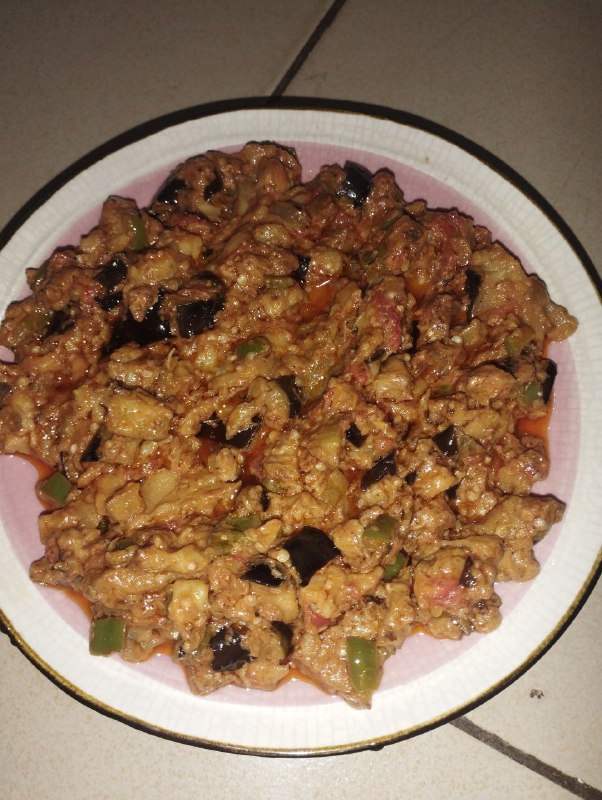
الوصف بالفصحى: سلطة الباذنجان المطهية بزبدة الفول السوداني
الوصف بالعامية السودانية: سلطة اسود مطبوخة
التصنيف: Food & Drinks